Montreal Central Station

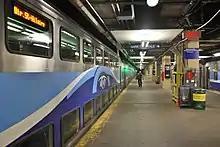
Exo trains waiting at platforms at Central Station.

At Central Station's opening, tracks (7, 8, 9, 10, 11 and 12) of the Tunnel Station were used only by trains heading north through the tunnel, and they did not continue south of the station. These tracks were finally connected to the south when the old Tunnel Station was demolished as well as the warehouse located south of De la Gauchetière Street and east of Inspector Street (now Mansfield Street). This also allowed for the construction of the new headquarters of CNR as well as Place Bonaventure. This division is once again in effect following the rebuilding of the Deux-Montagnes line. These tracks are now part of the Two Mountains Subdivision, extending south for a distance of about . Under catenary wires, they serve as parking for trains on the Deux-Montagnes line during the day. Since the reopening of the Mont-Saint-Hilaire line, they are also used to park trains from this line.